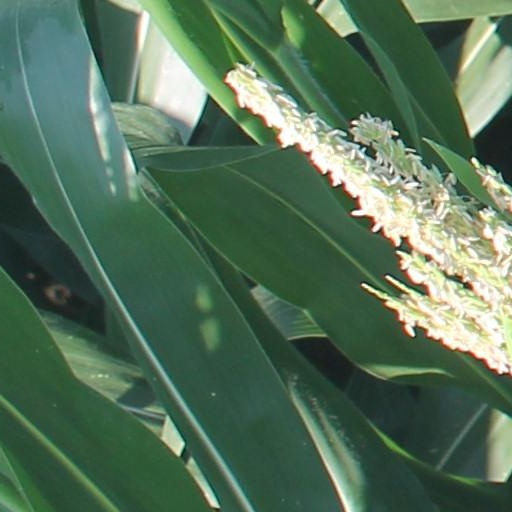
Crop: maize; corn